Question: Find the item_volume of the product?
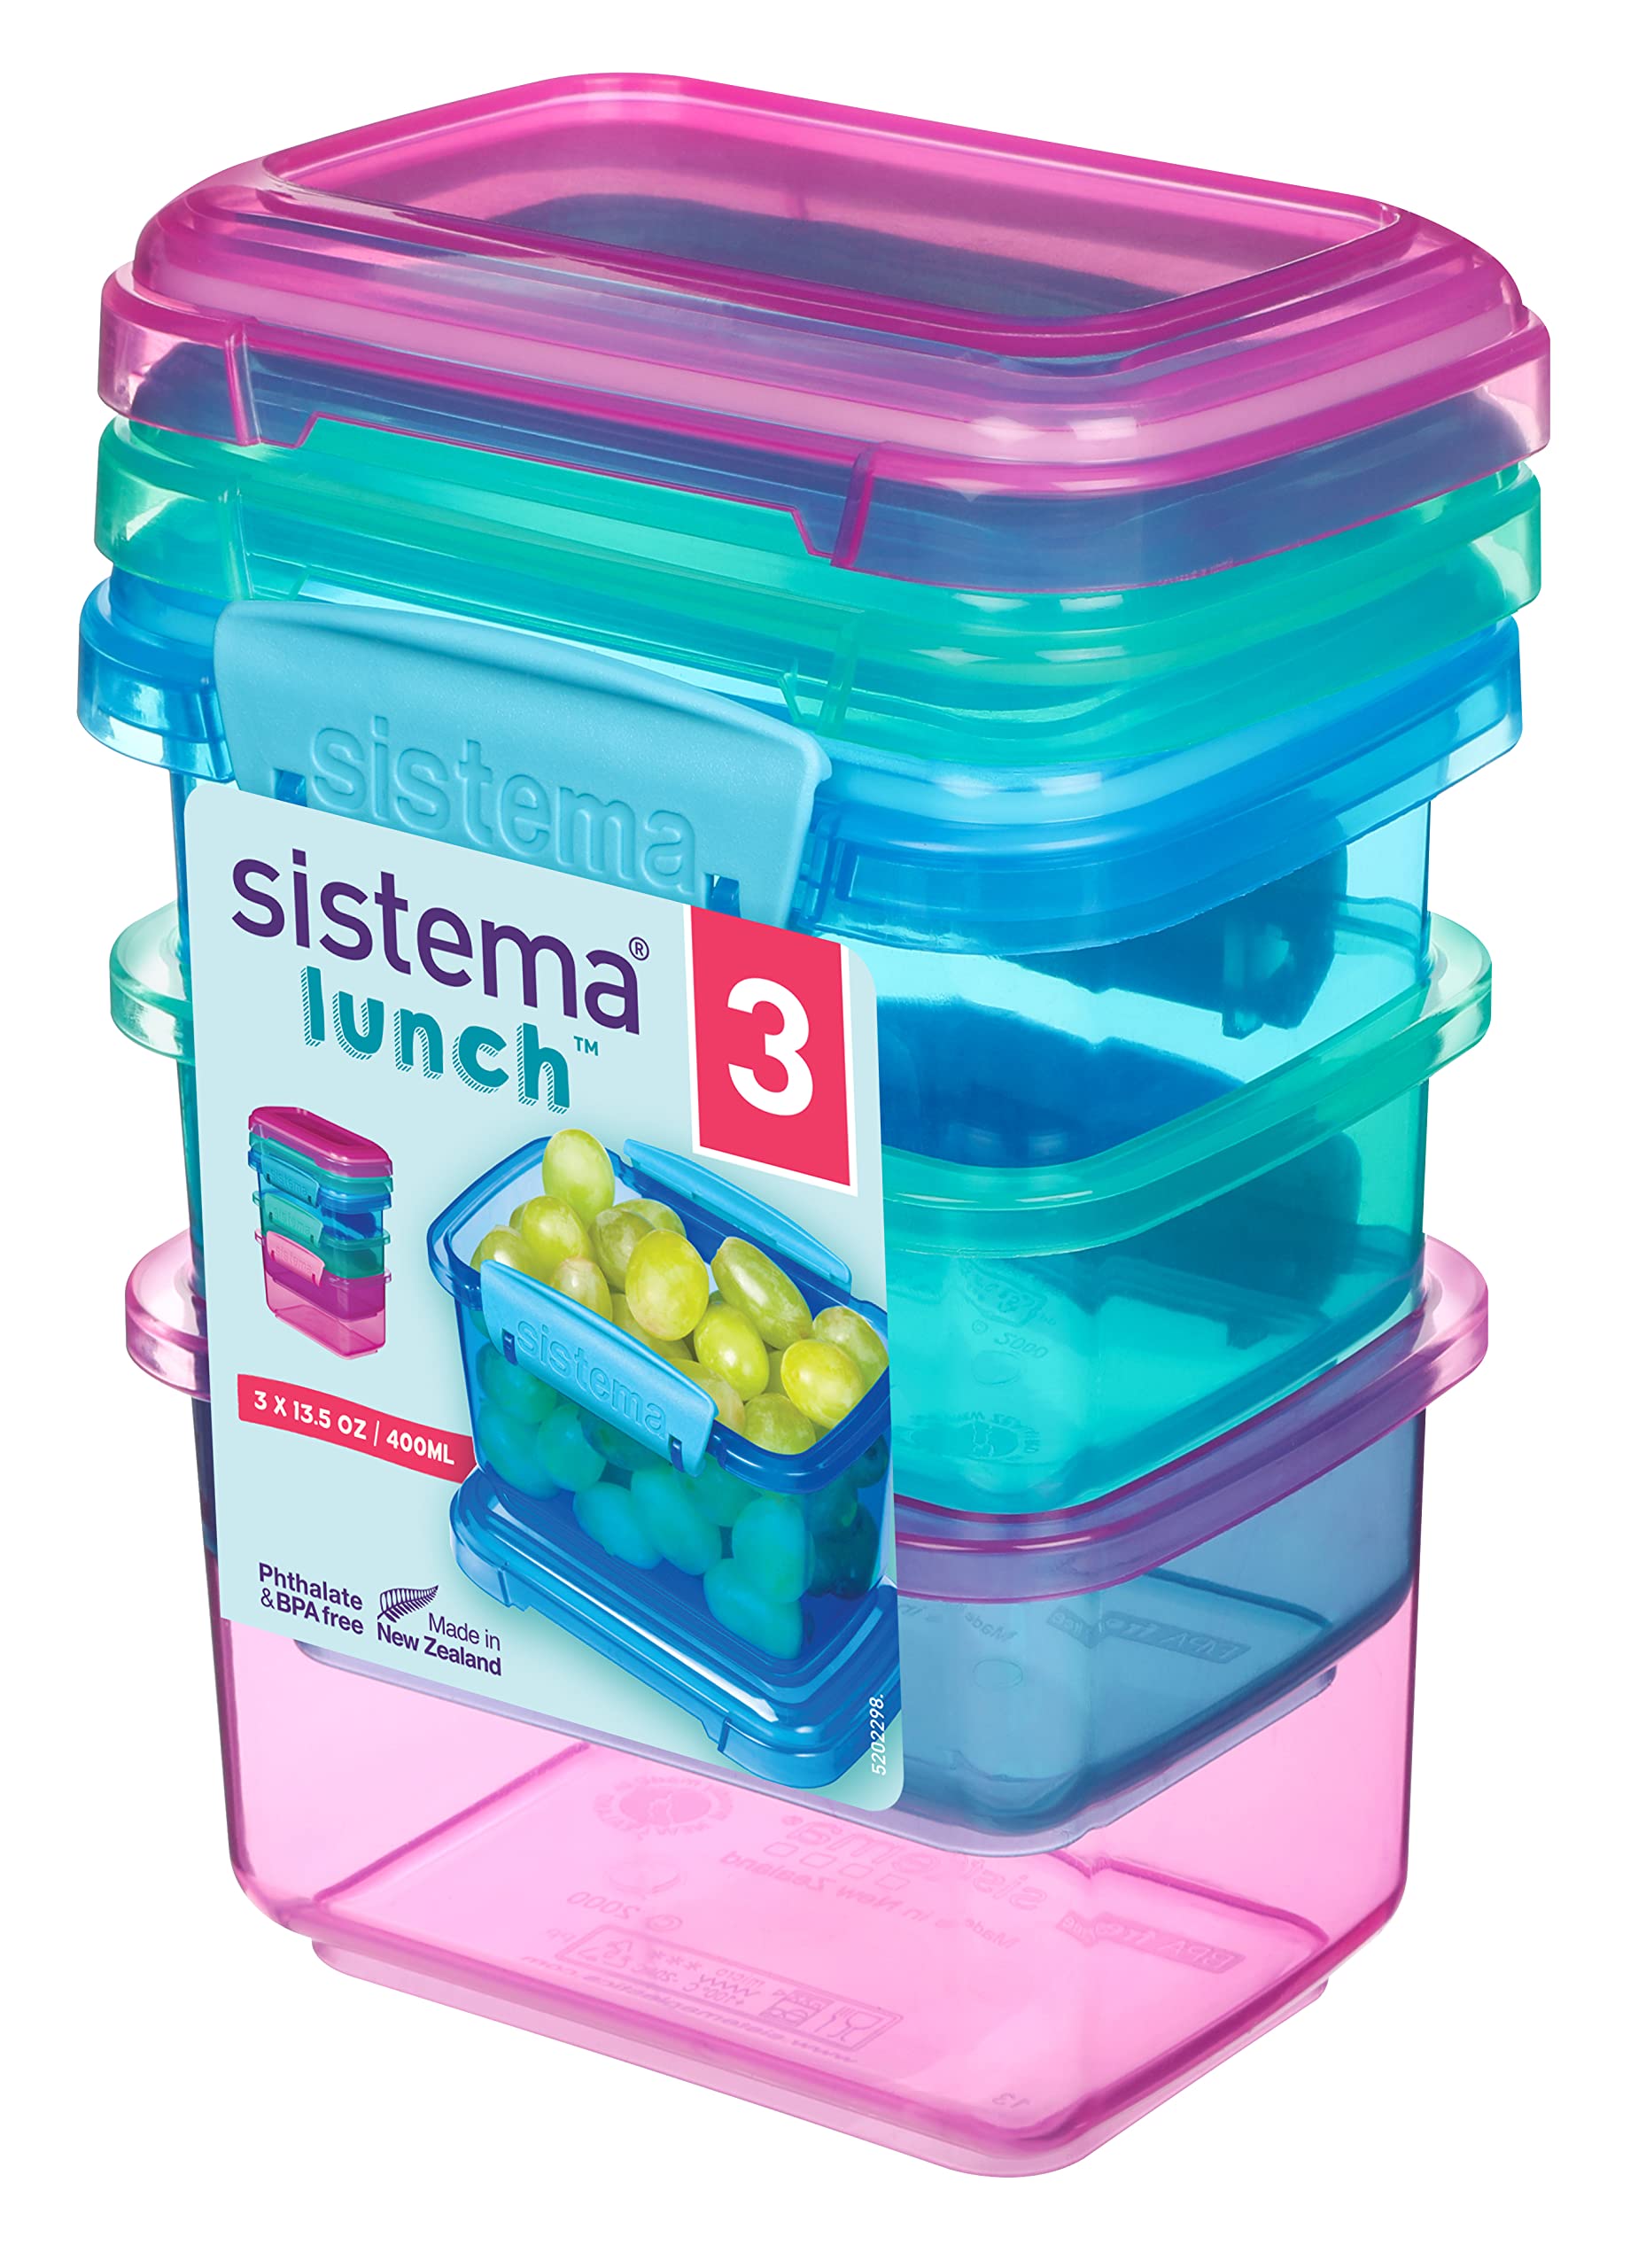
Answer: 13.5 fluid ounce